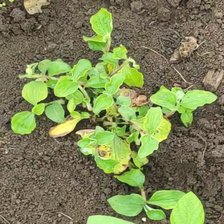
Weed species: Kena_(Commplina_benghalensio)